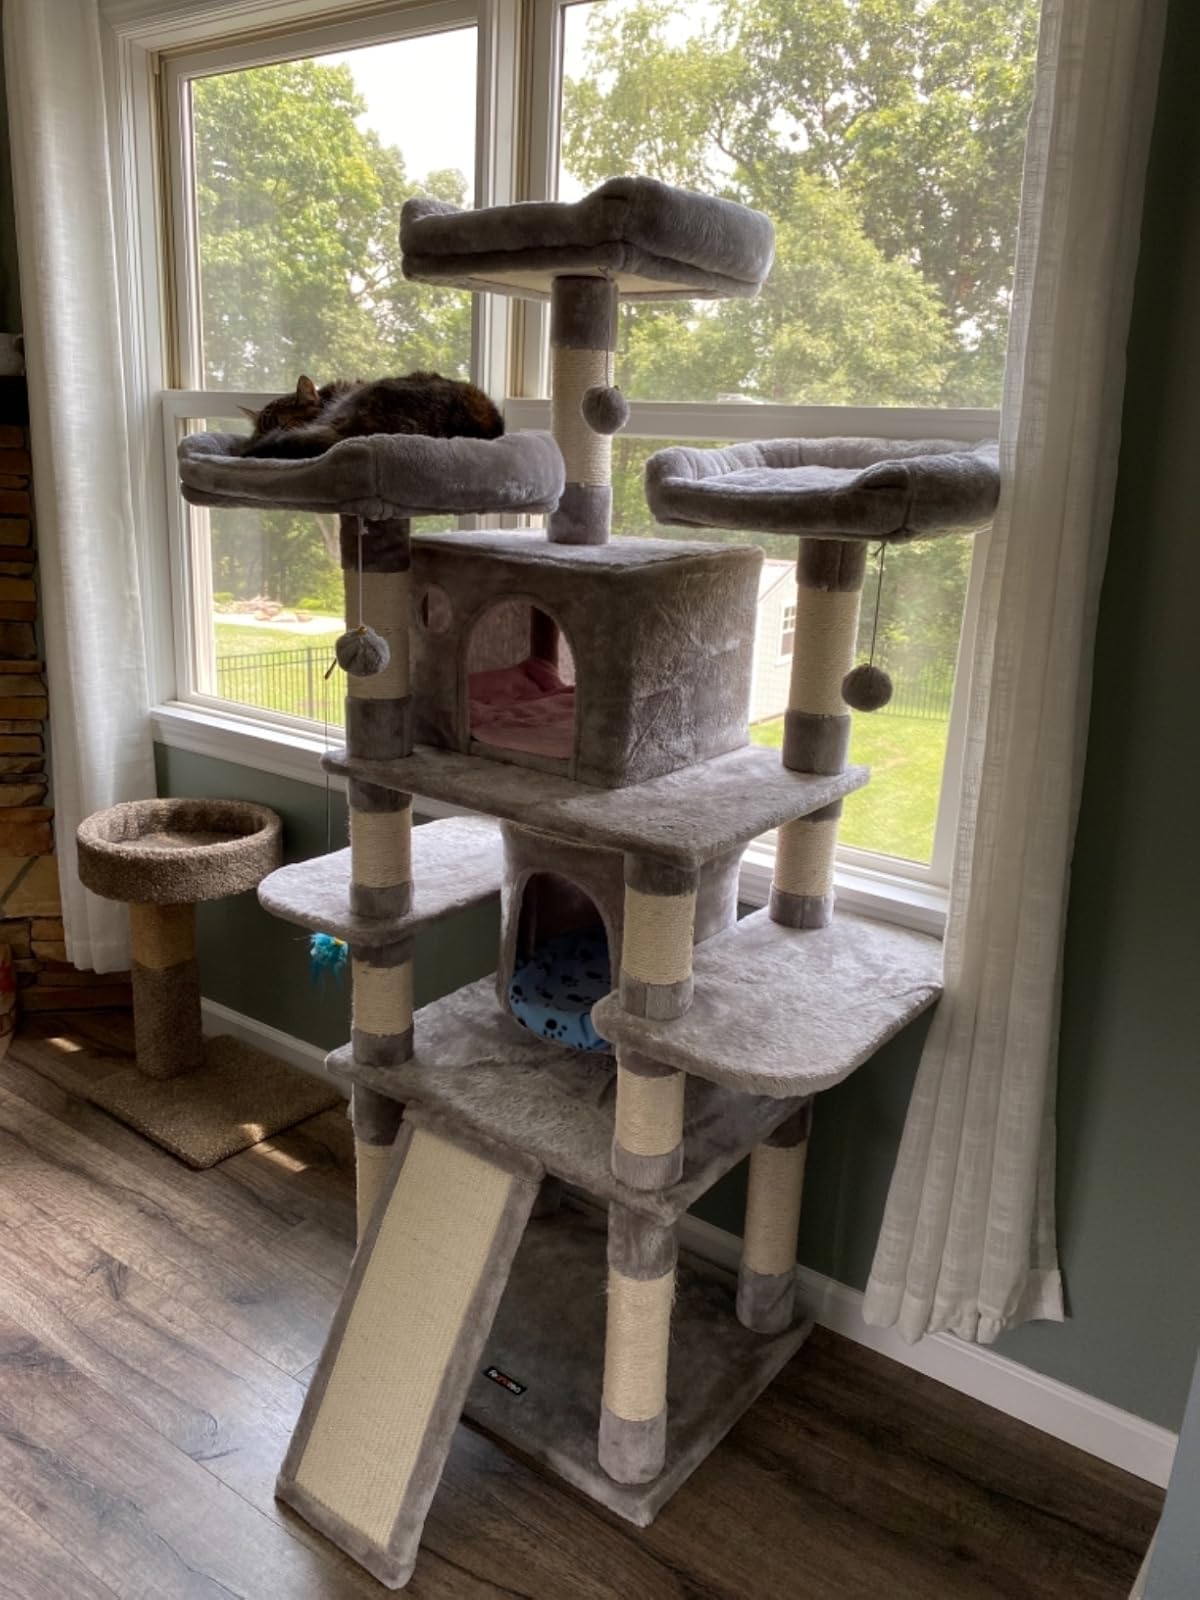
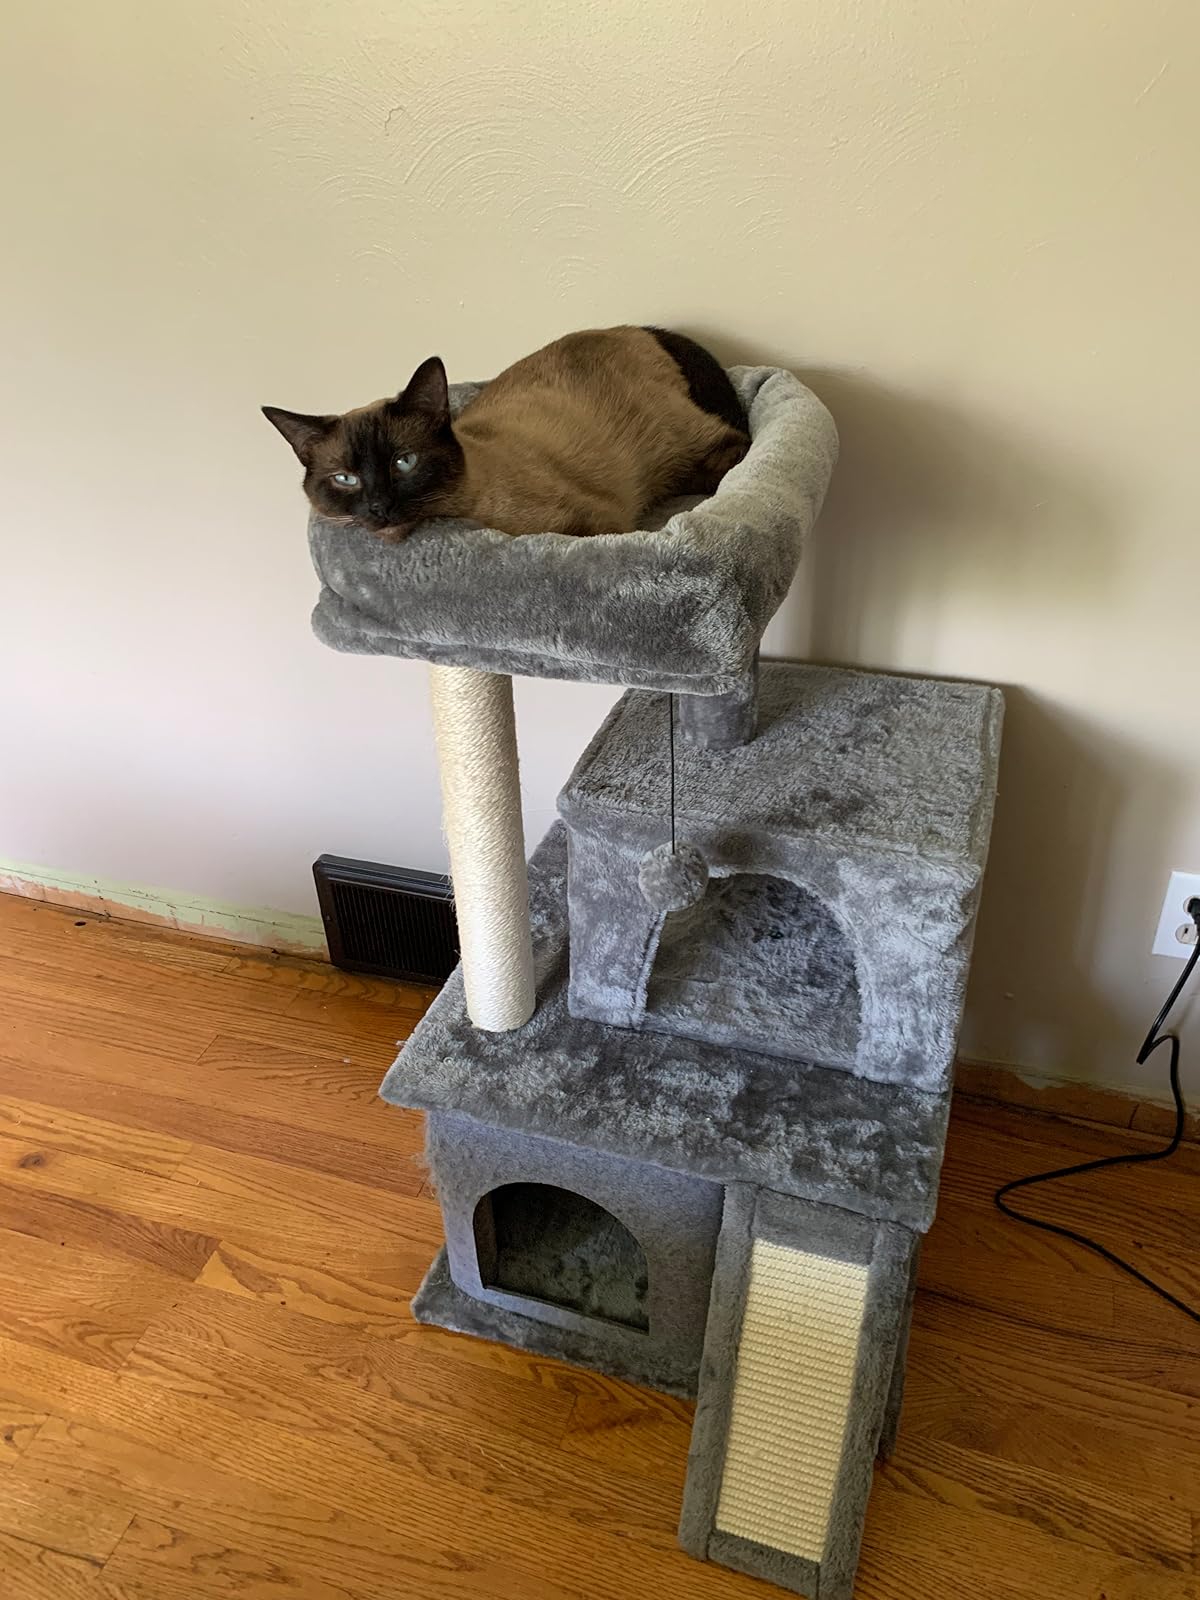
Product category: items_cat tree
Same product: no